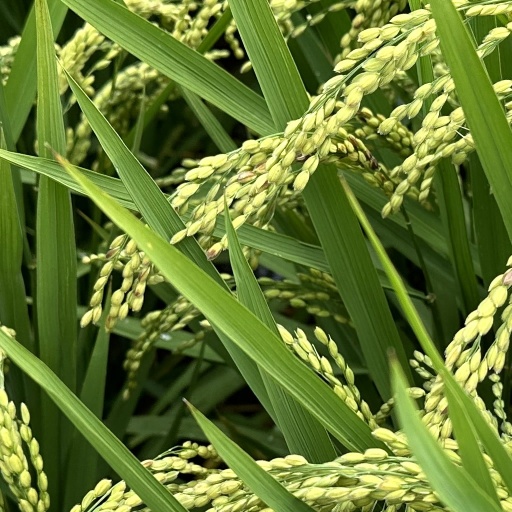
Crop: rice